Hendrik Carloff

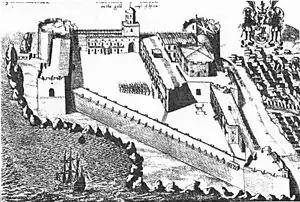
Fort Carolusborg (1682), built on the initiative of Carloff

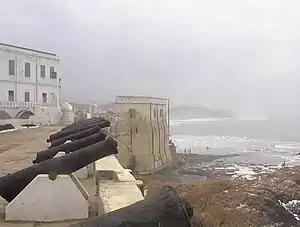
Fort on the Gold Coast (2003)

On 27 March 1657 Carloff offered his services to King Frederick III of Denmark. Frederick and the Danish Privy Council had approved his desire to carry out these operations during the first war against Sweden 1657-58. From 1657-1662 he was Director-General of the Danish Africa Company, which was founded by a patent for 25 years. Carloff held for 25,000 guilders shares herein. In December 1657 he left the port of Emden on the ship called "Glückstadt" with the mission to thwart Sweden The ship, which was equipped with 18 cannons and 48 crew members, arrived on 25 January 1658 east of Fort Carolusborg that was captured after two days, when the gate was opened in the morning. Von Krusenstierna was arrested; the business assets (including about 185 kg of gold and several tons of ivory) and the ship "Stockholm Lock" were confiscated. The Swedish trading post and the men became part of the Danish Africa Company. For King Charles X Gustav of Sweden, this was a reason to stop the peace talks with Denmark.